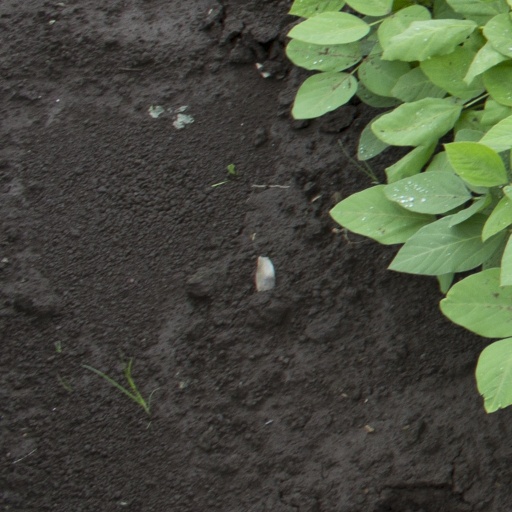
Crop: soybean